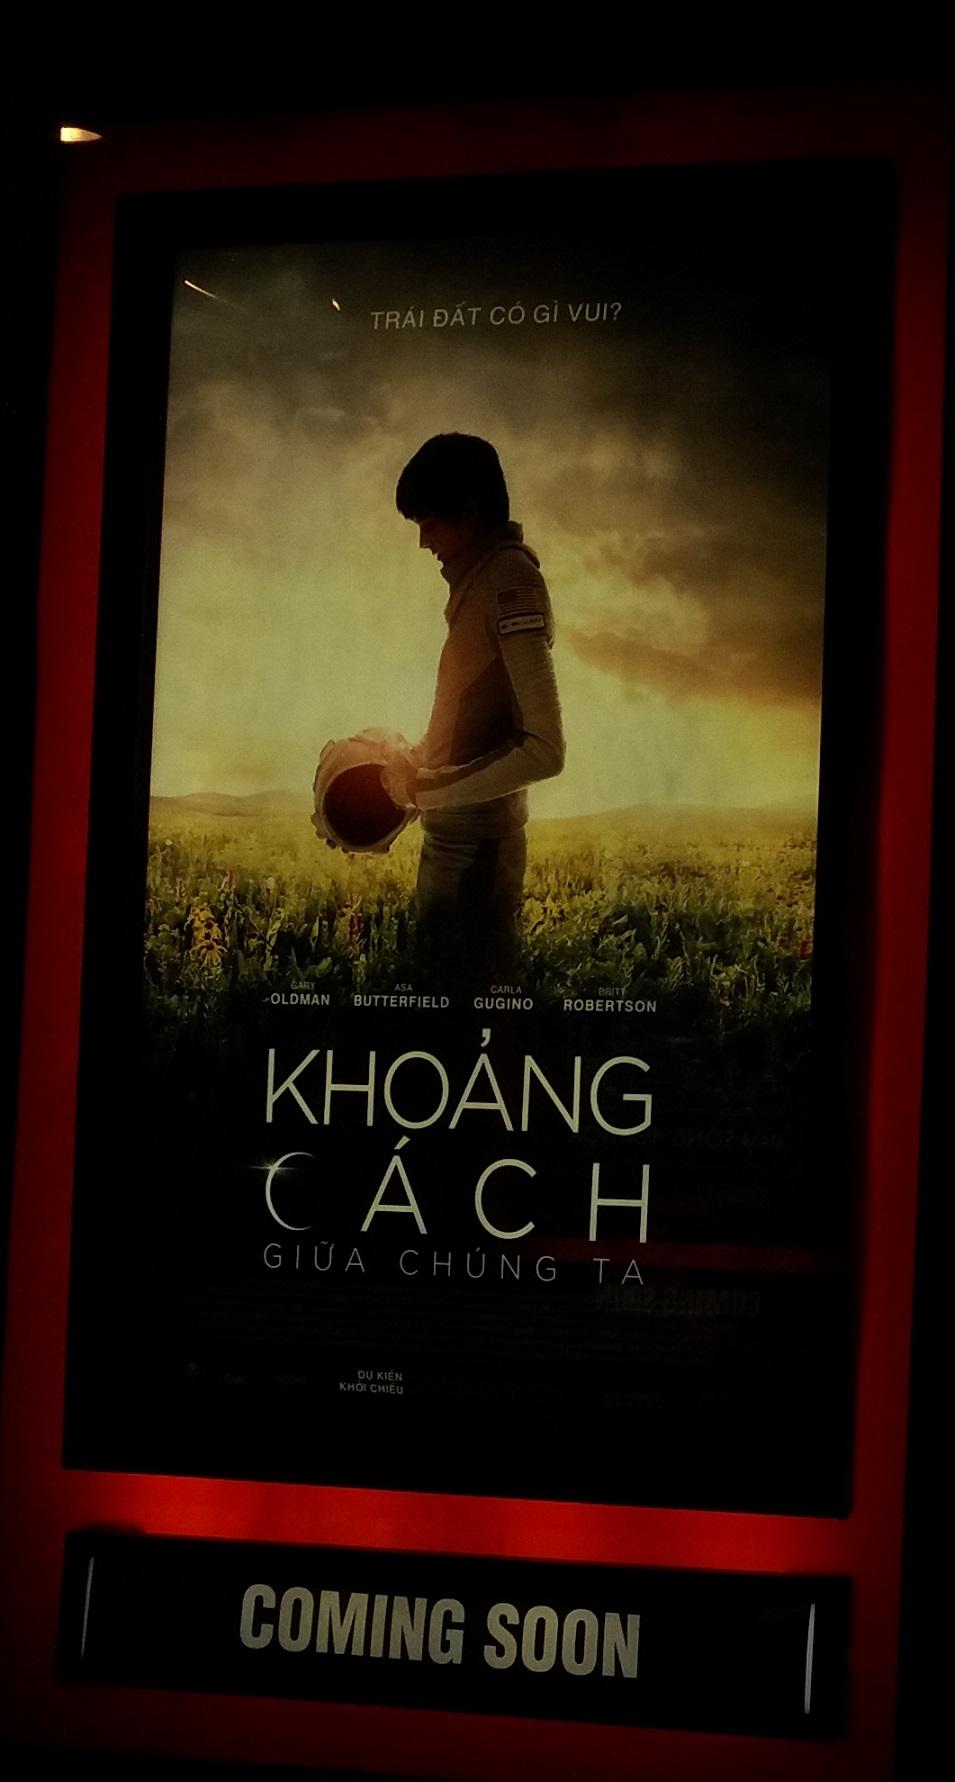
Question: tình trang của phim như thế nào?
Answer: sắp khởi chiếu